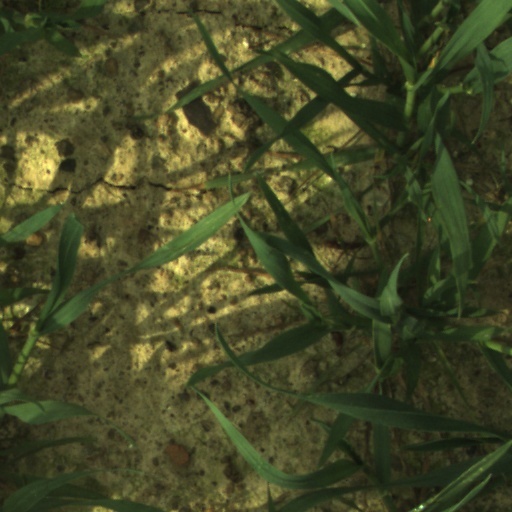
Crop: wheat